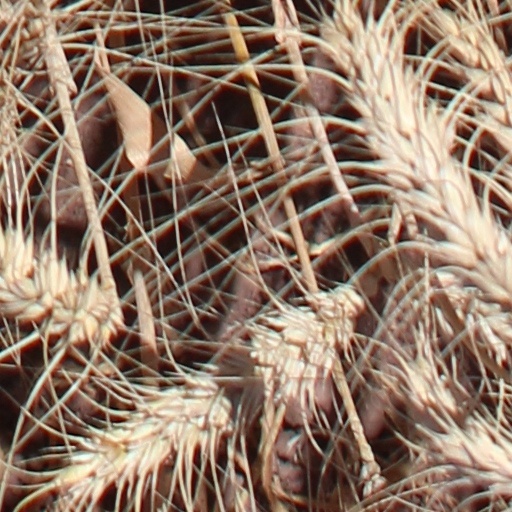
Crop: wheat